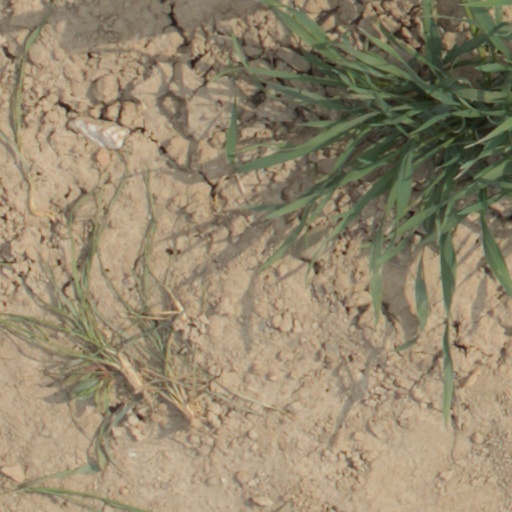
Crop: wheat